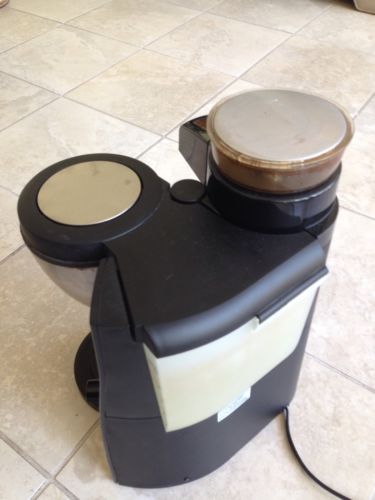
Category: coffee maker